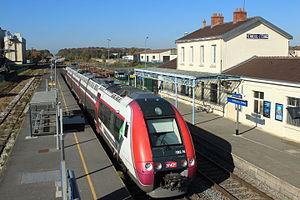
La gare de Verneuil-l'Étang est une gare ferroviaire française de la ligne de Paris-Est à Mulhouse-Ville, située sur le territoire de la commune de Verneuil-l'Étang, dans le département de Seine-et-Marne en région Île-de-France.